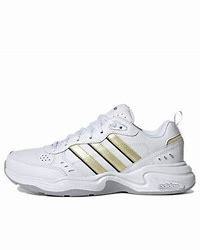
Brand: adidas
Model: neo Adidas NEO Strutter